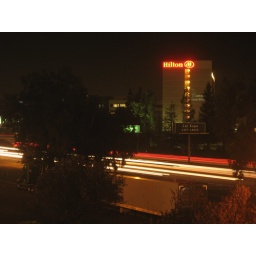
Could not get the orange tint out. Too much of the creosote smoke in the air from the railroad fire.